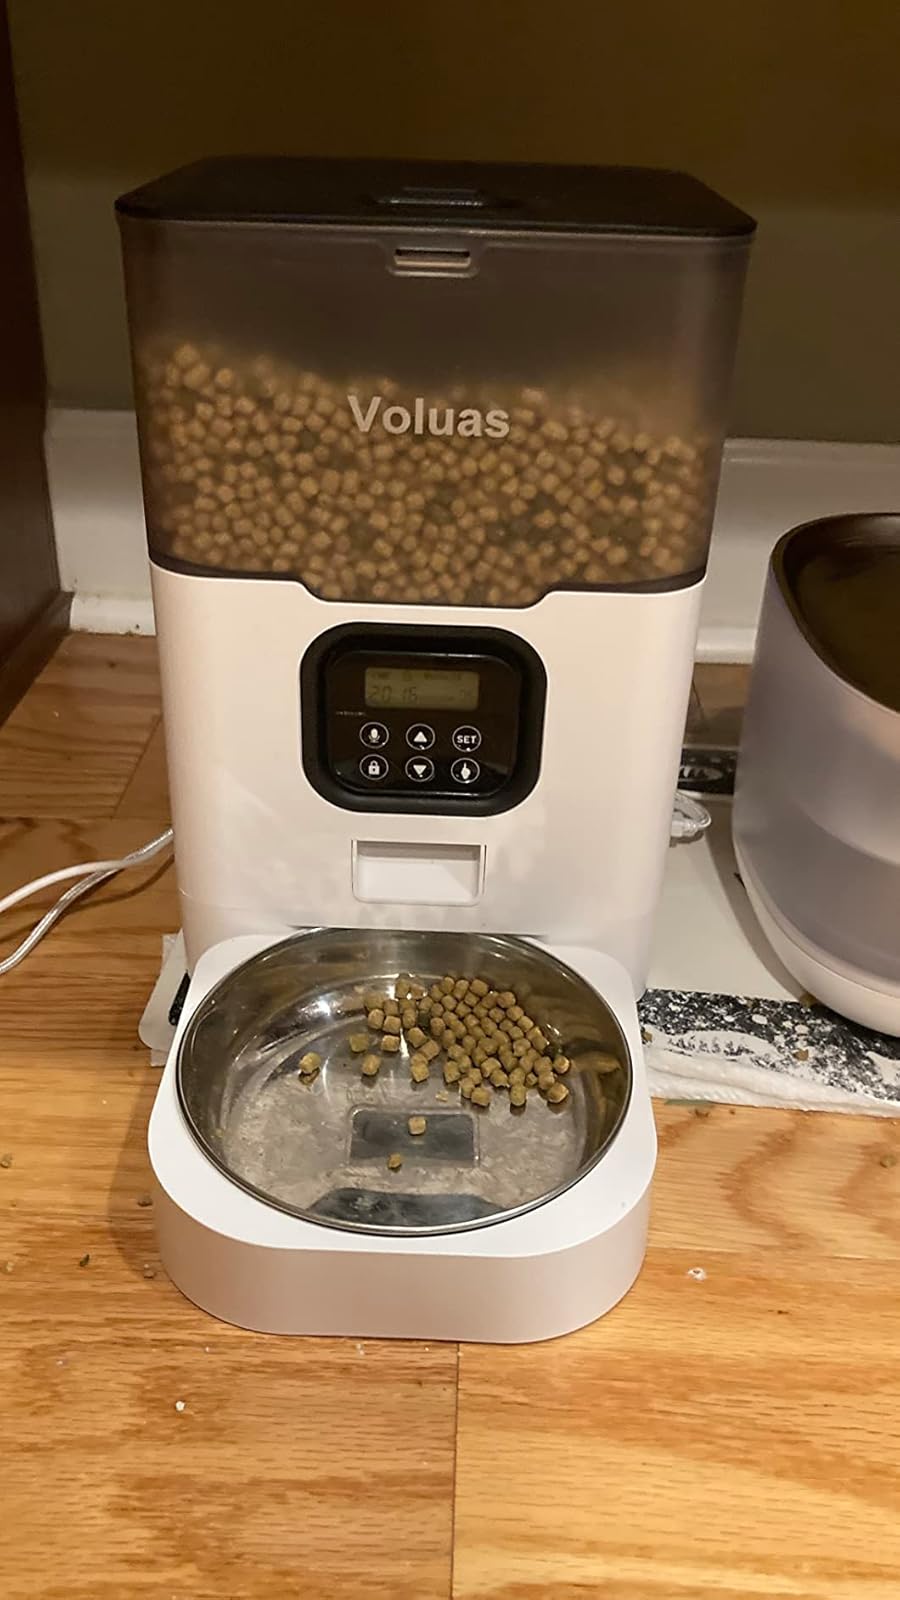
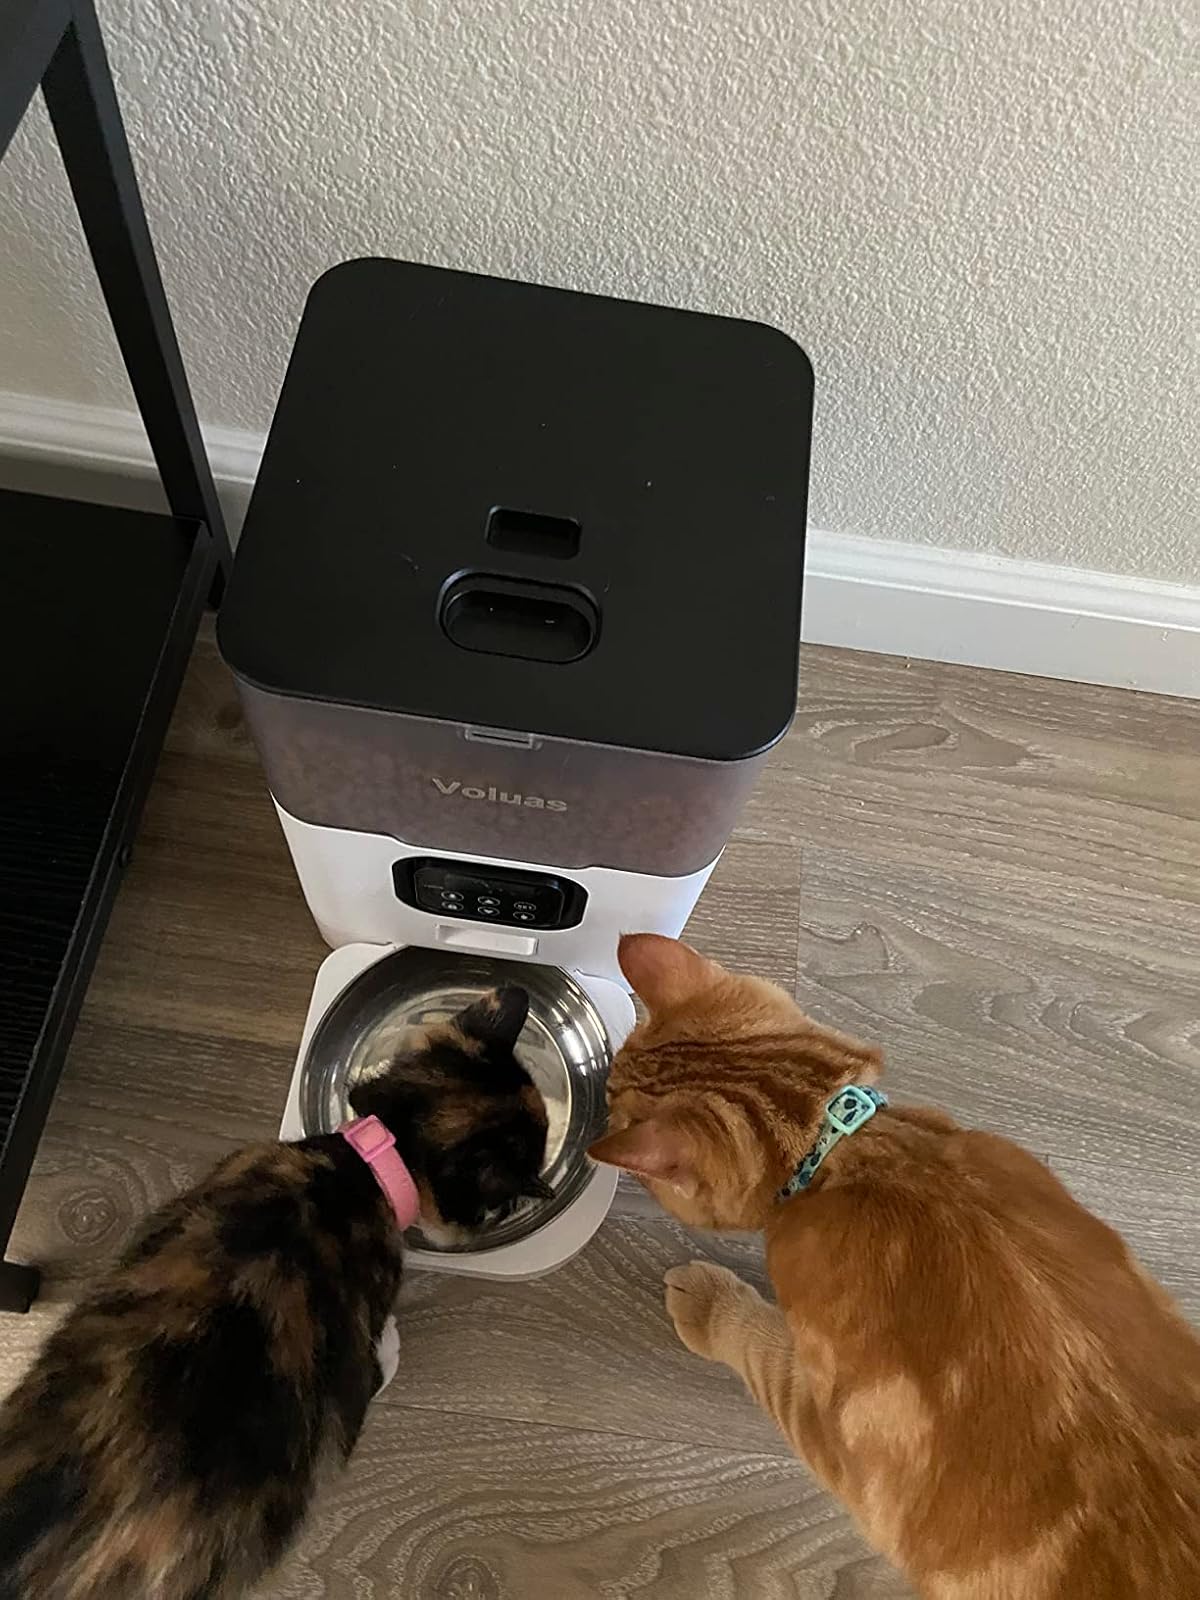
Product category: items_feeder
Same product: yes